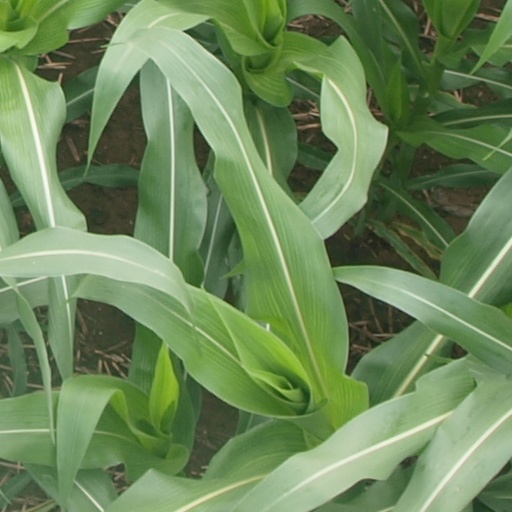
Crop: maize; corn